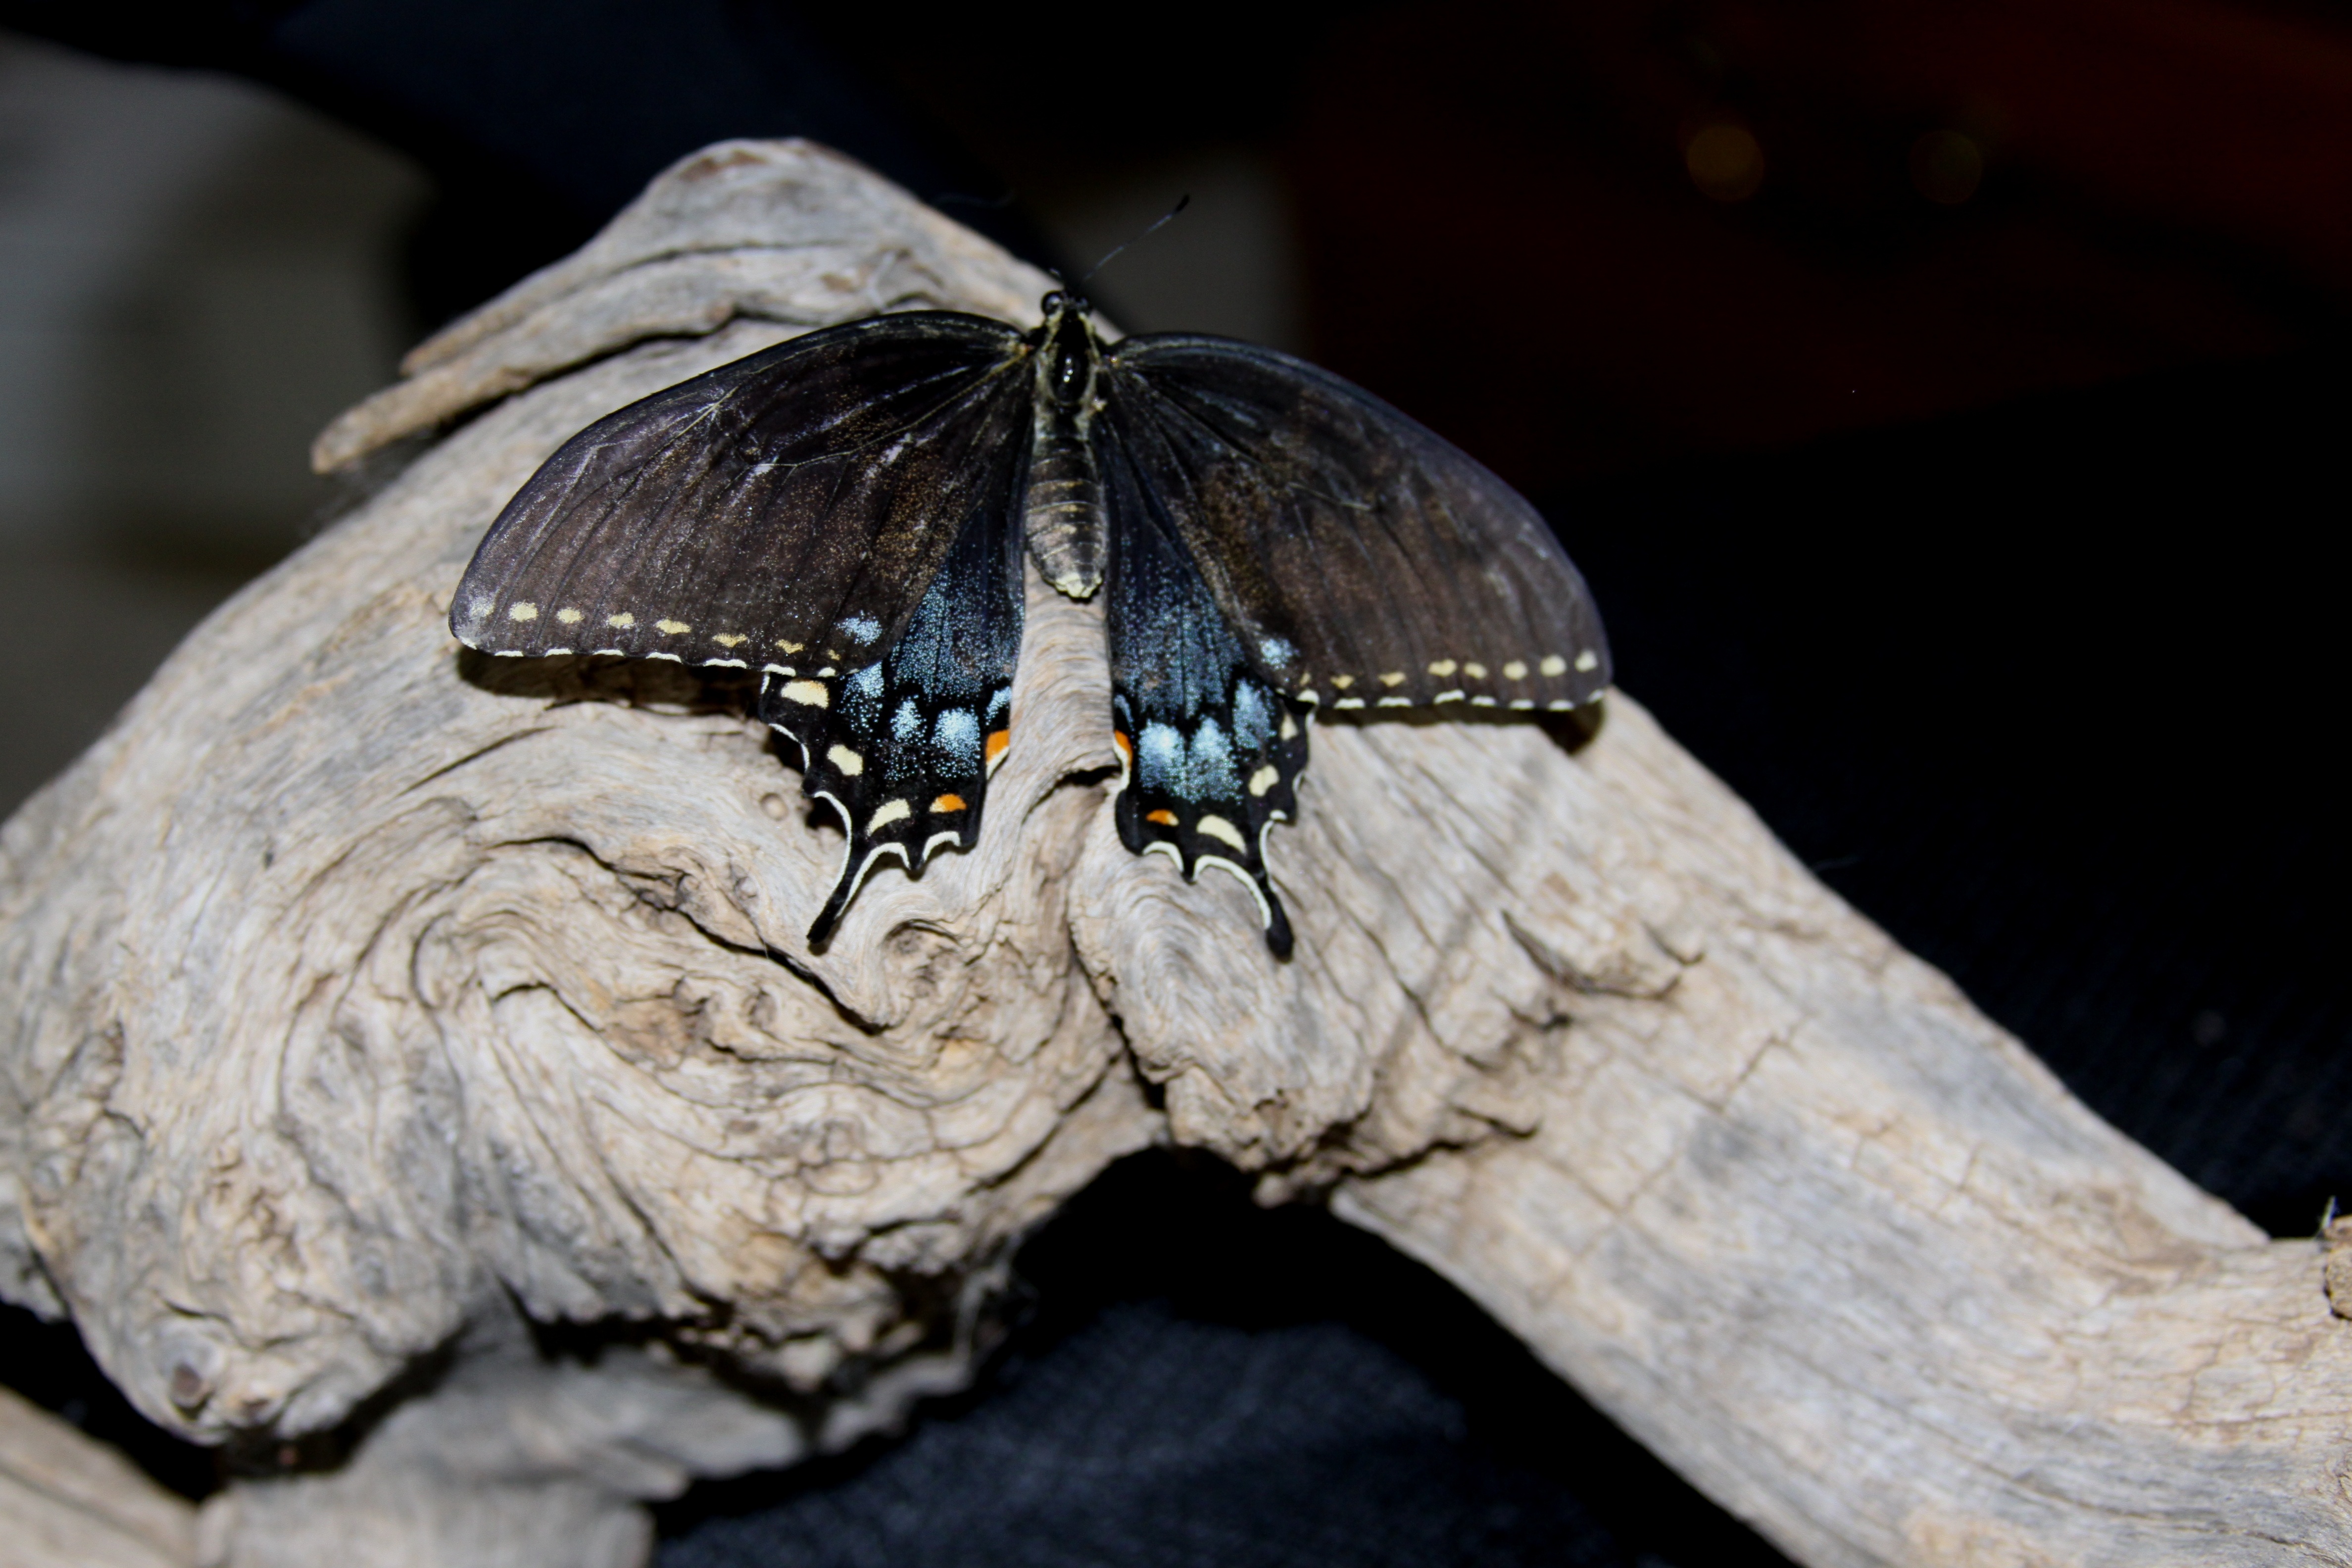
insect, fauna, macro photography, close up, invertebrate, moths and butterflies, wildlife, moth, wing, arthropod